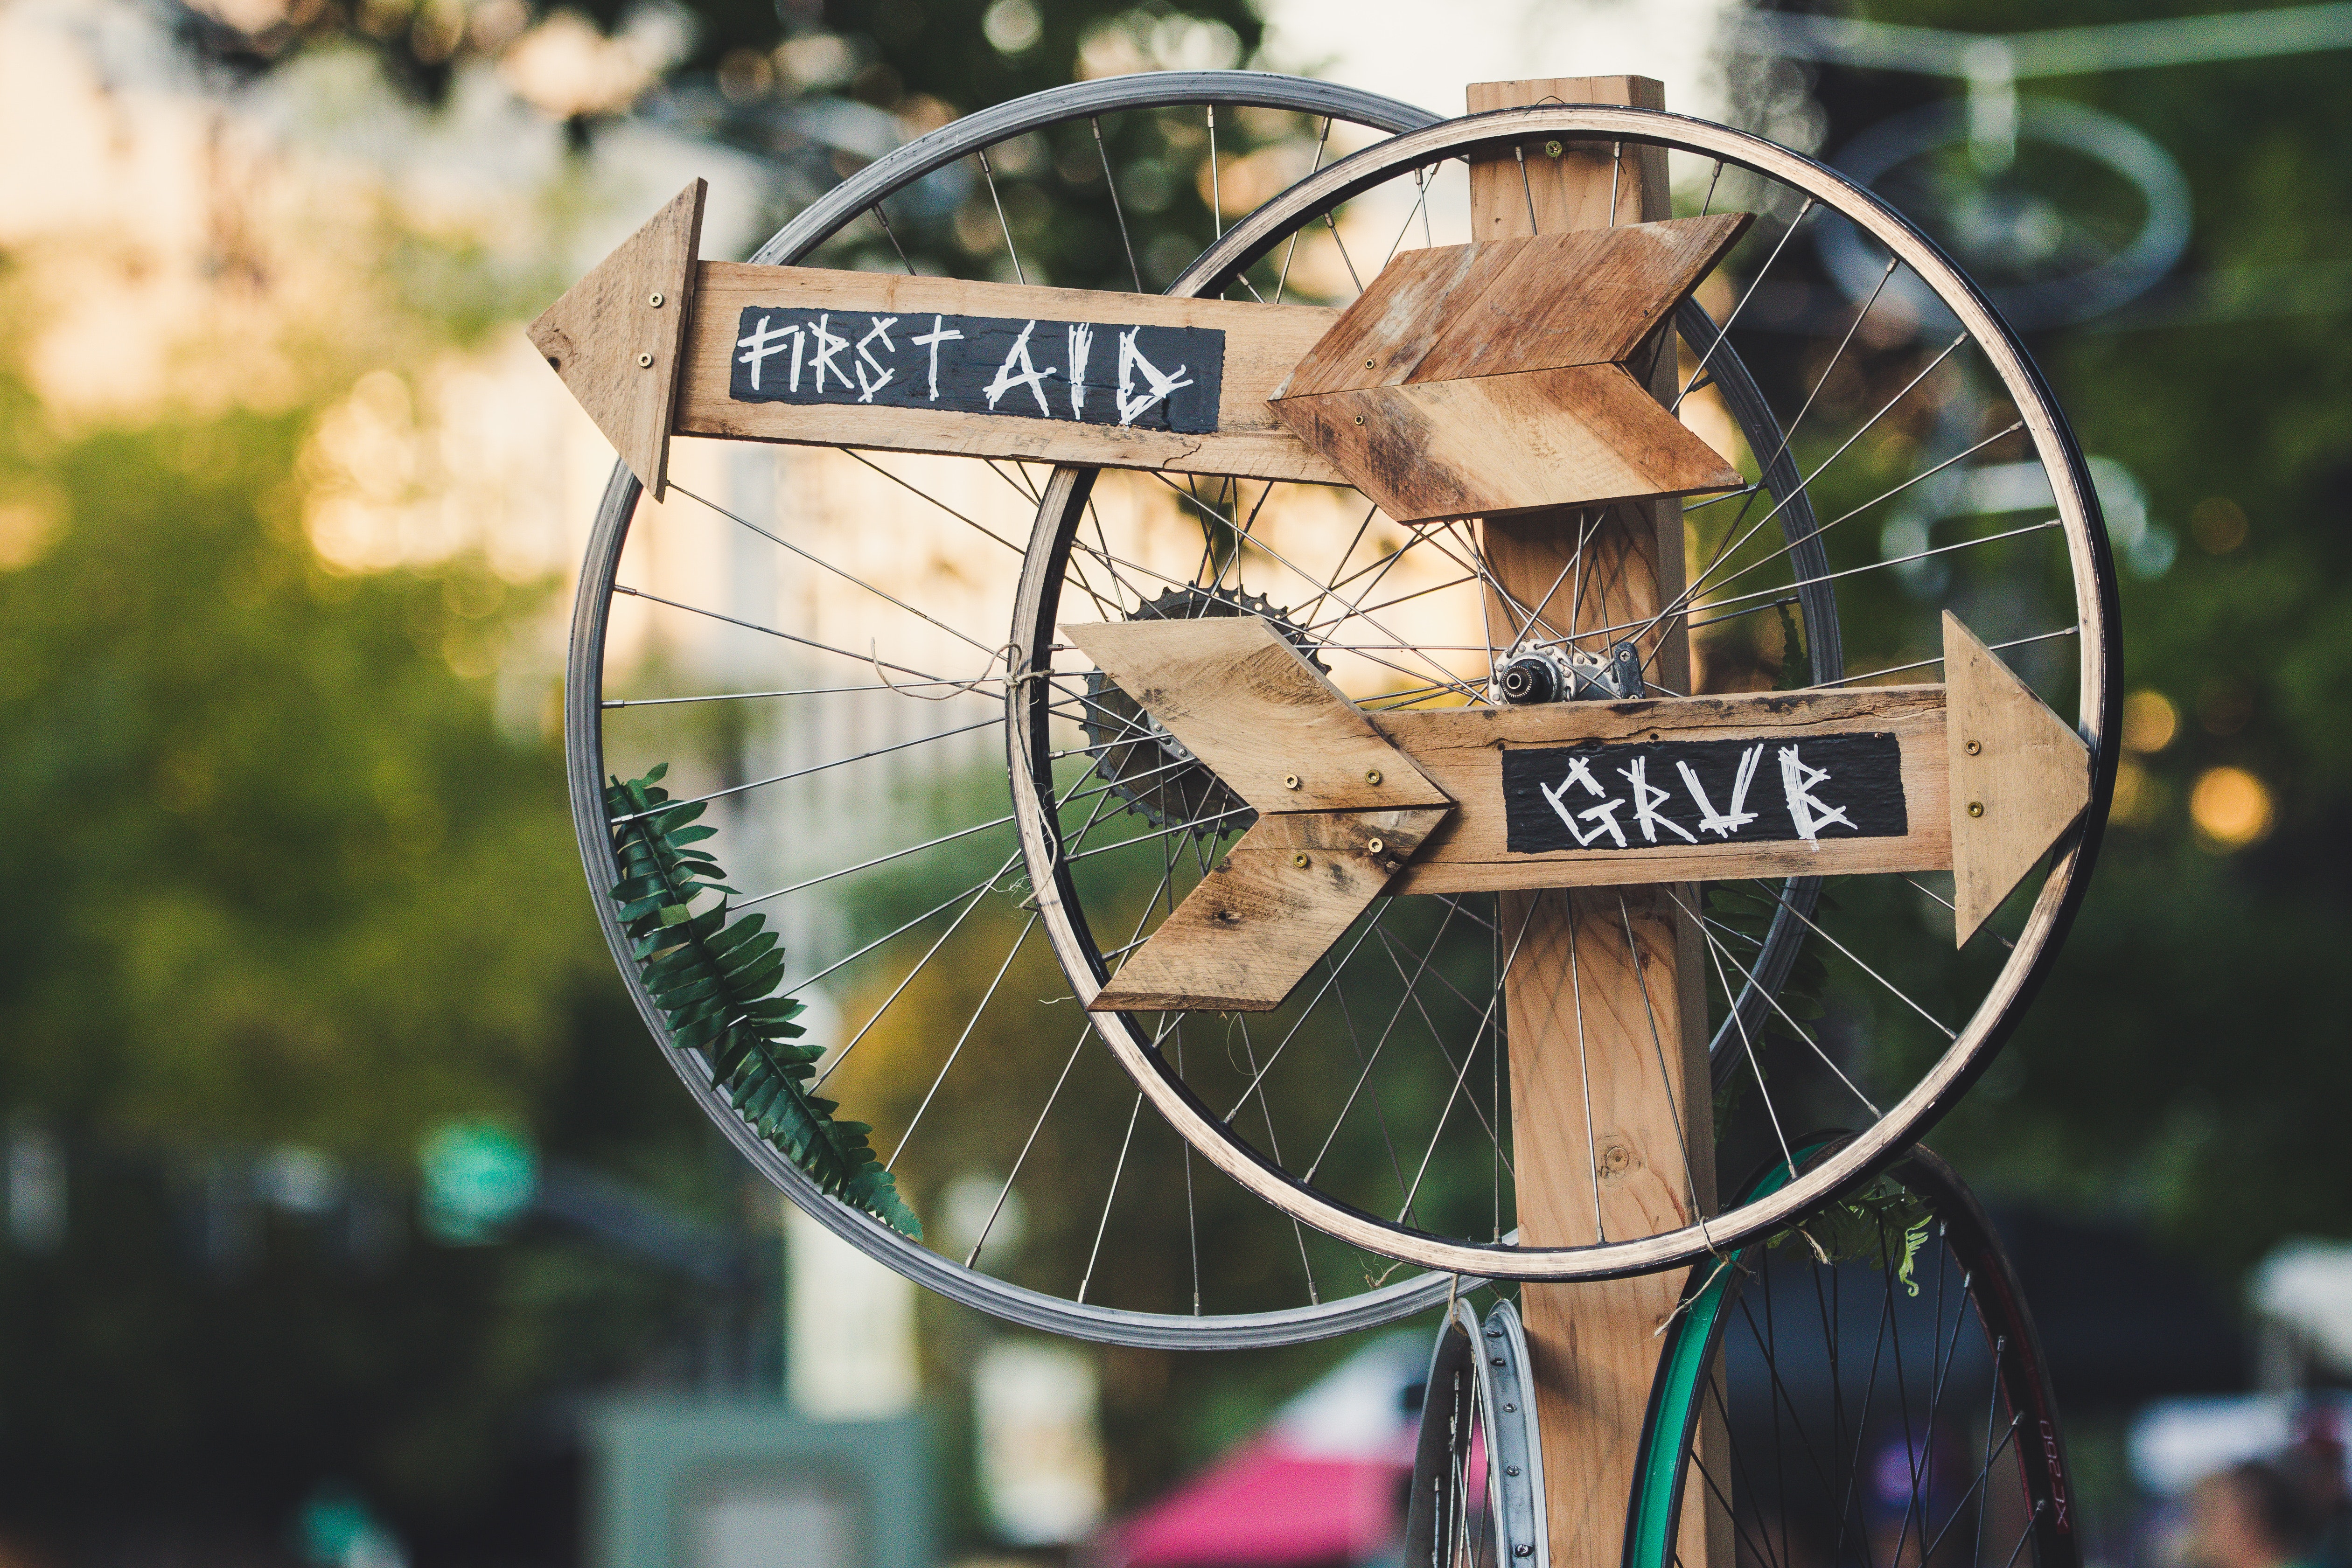
tree, leaf, circle, photography, world, glass, wheel